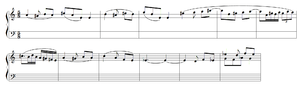
Anton Reicha - sujet de la fugue n°20 des 36 fugues, op.36
Les Trente-six fugues constituent un recueil de pièces pour piano-forte composées par Antoine Reicha, de 1797 à 1803, et publiées à Vienne en 1805. Elles présentent un « nouveau système » pour la composition des fugues. L'ensemble porte parfois le numéro d'op.36 dans le catalogue des œuvres du compositeur tchèque.